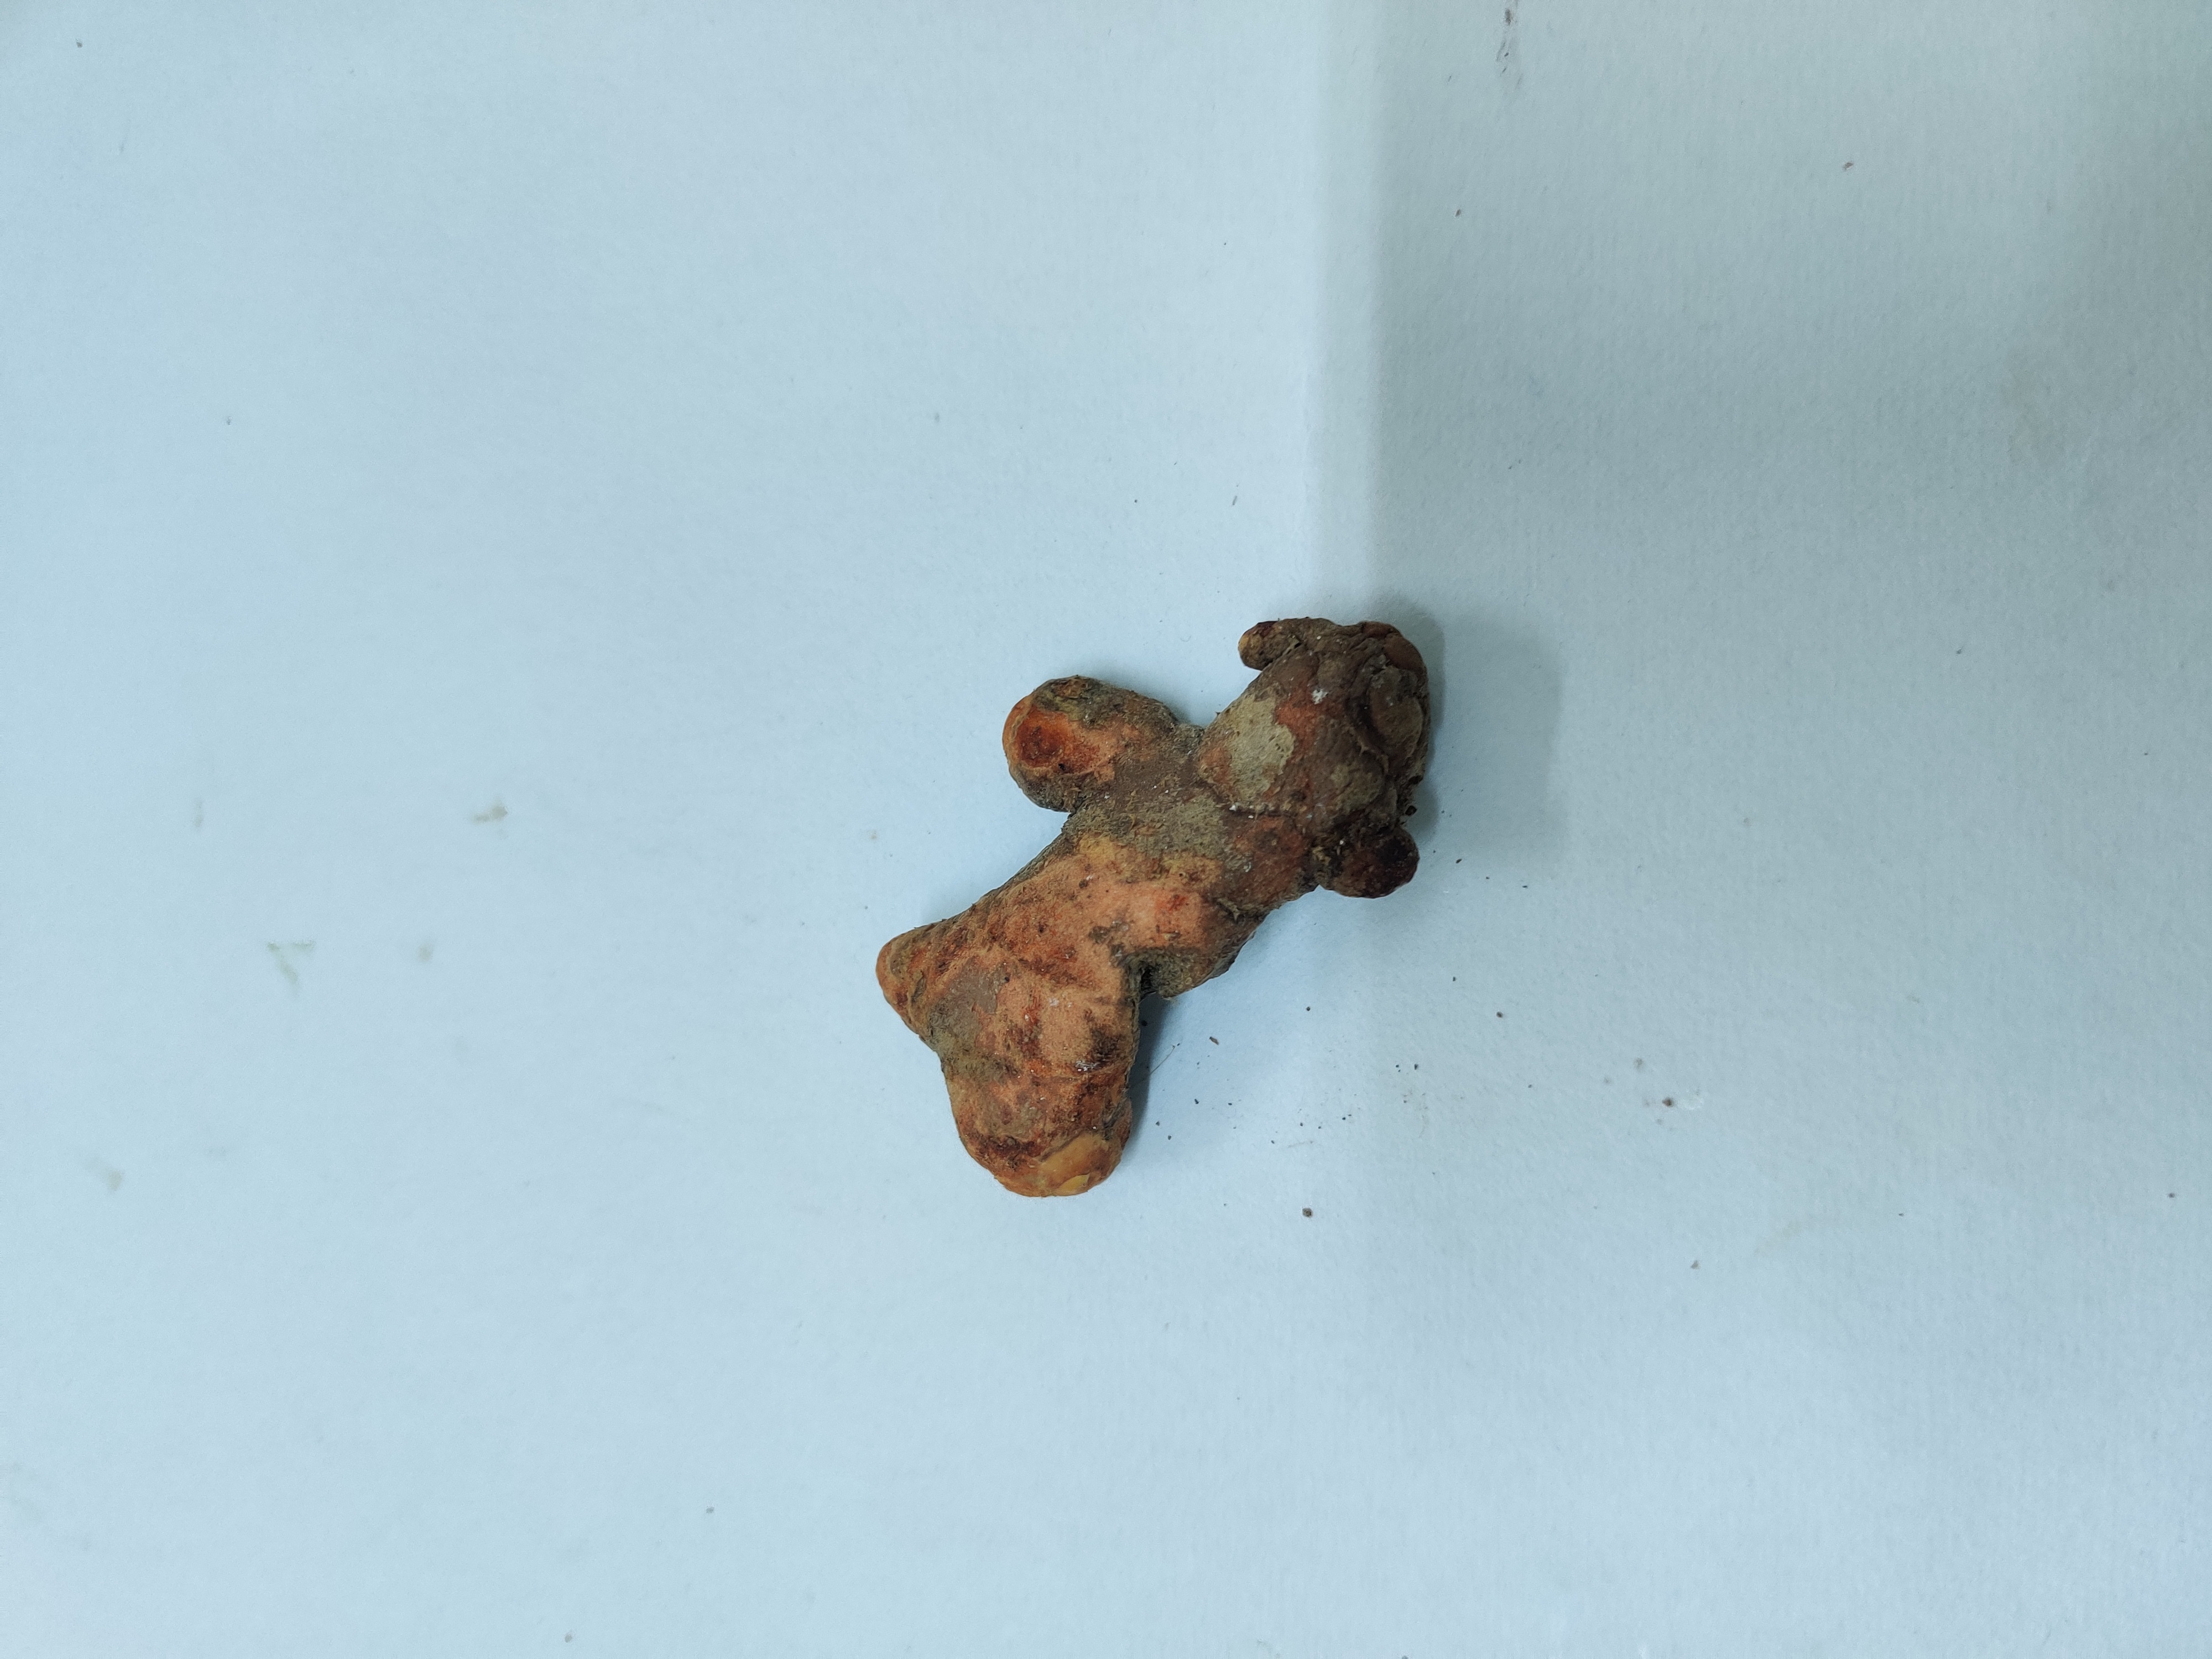
Crop: Turmeric
Condition: Damaged